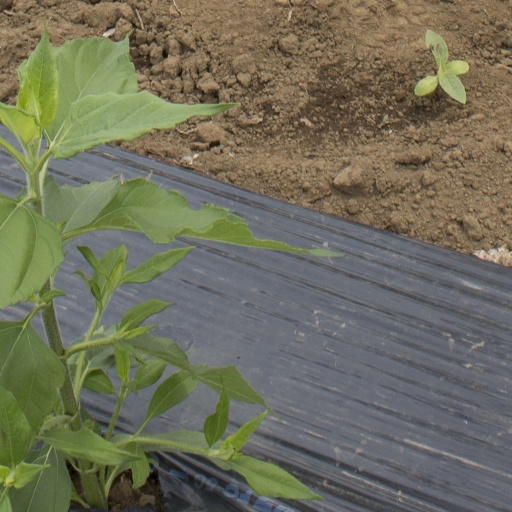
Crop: Jerusalem artichoke